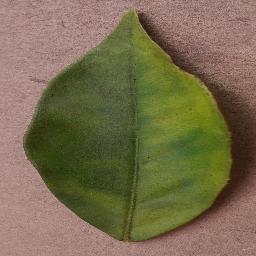
Label: Orange___Haunglongbing_(Citrus_greening)